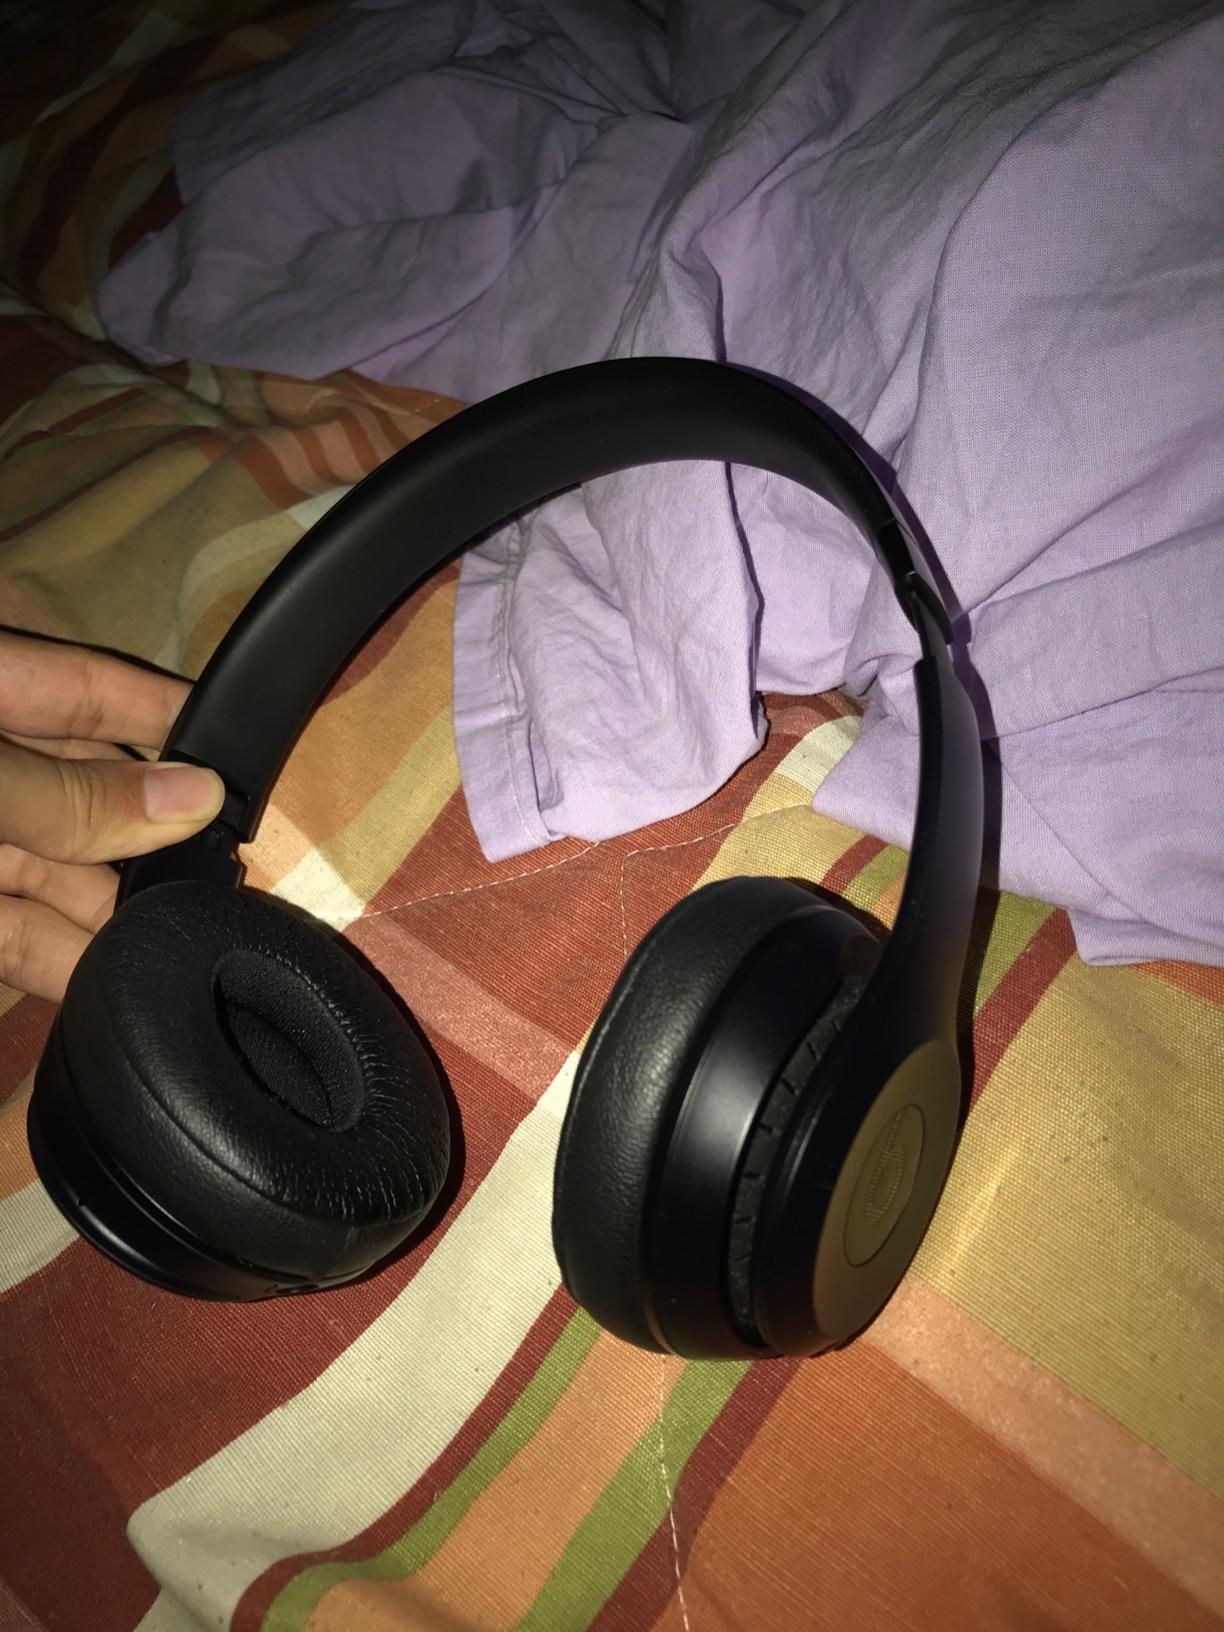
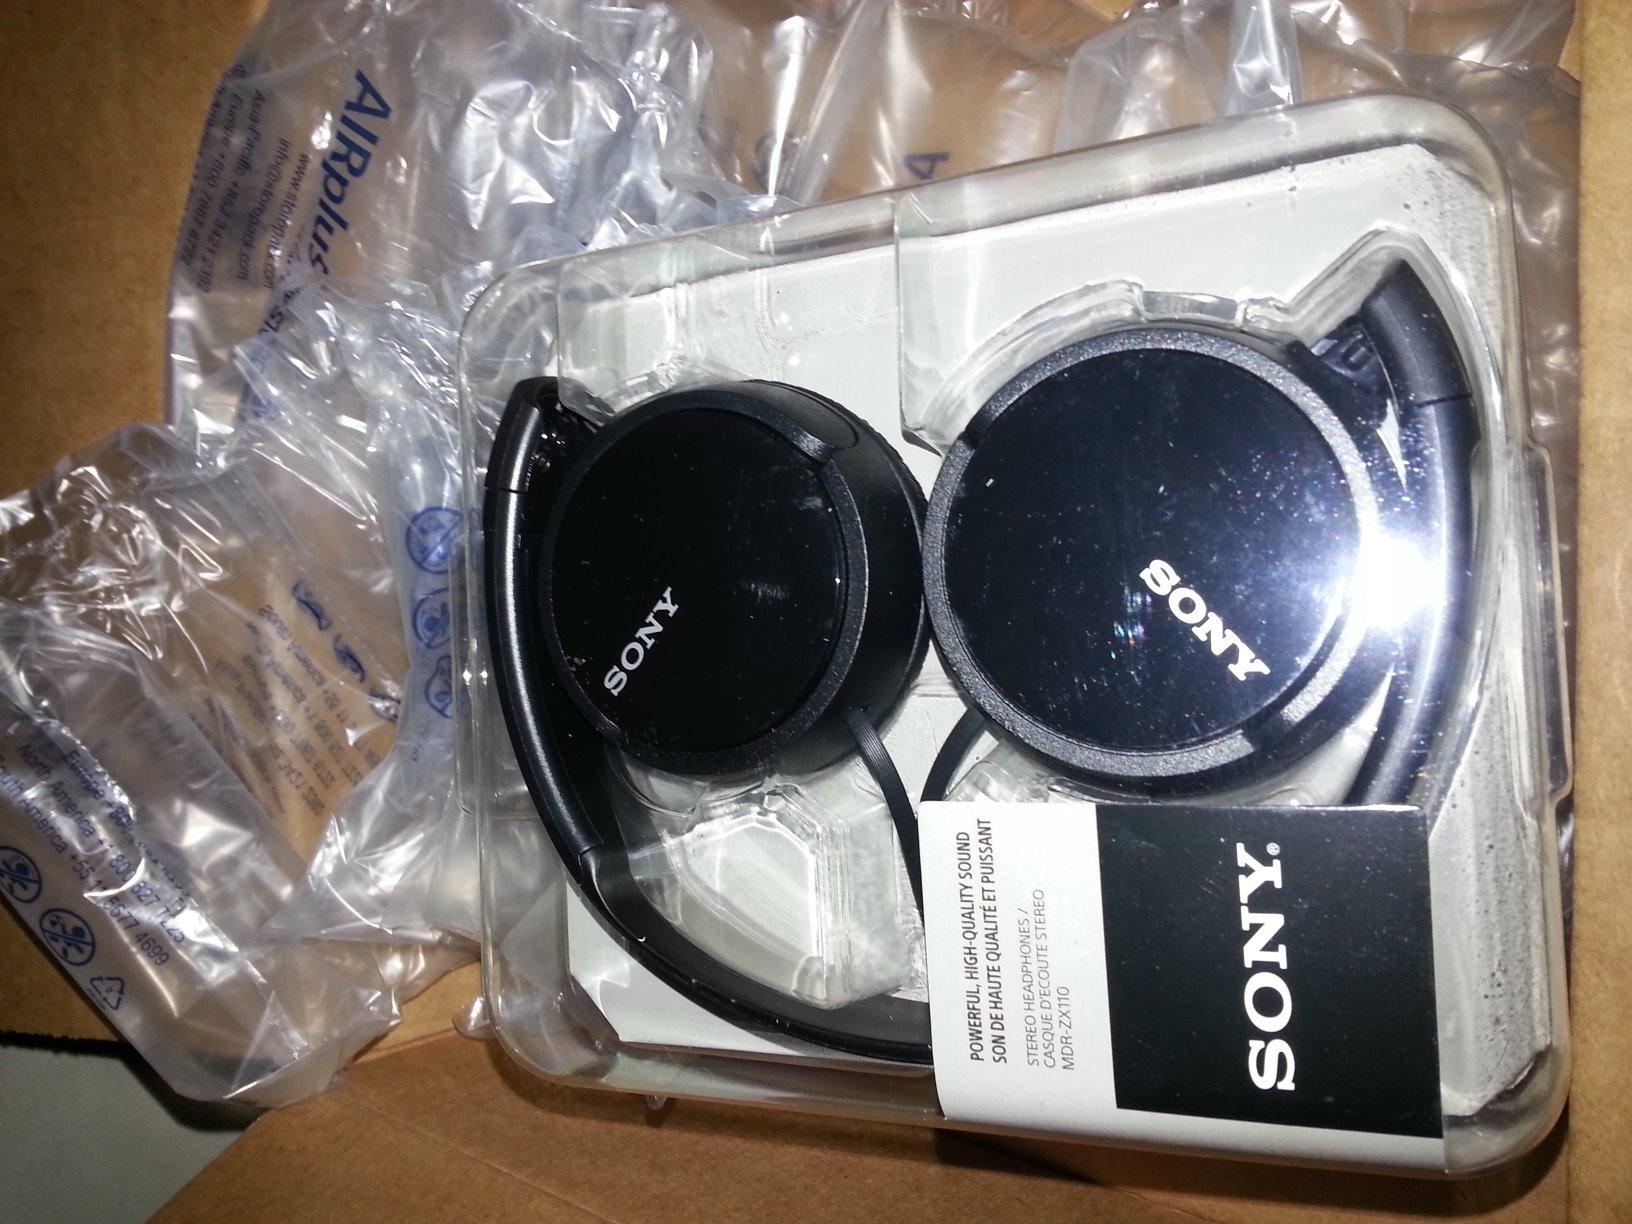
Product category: headphones
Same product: no